Sir Robert Price, 2nd Baronet

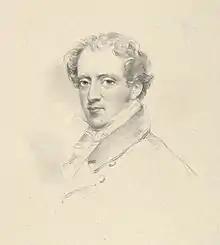
Portrait of Robert Price

Sir Robert Price, 2nd Baronet (3 August 1786 – 6 November 1857) was a British baronet and Member of Parliament.